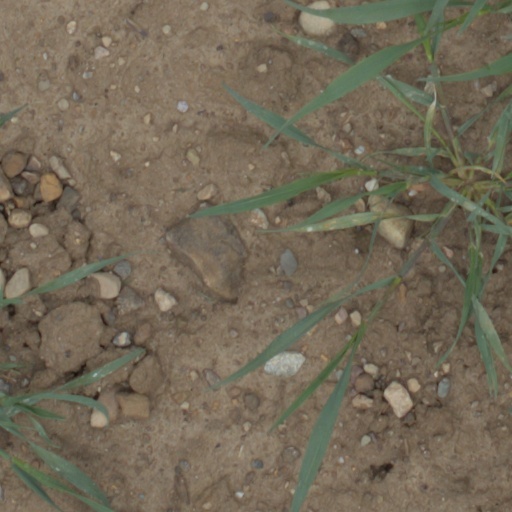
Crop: wheat